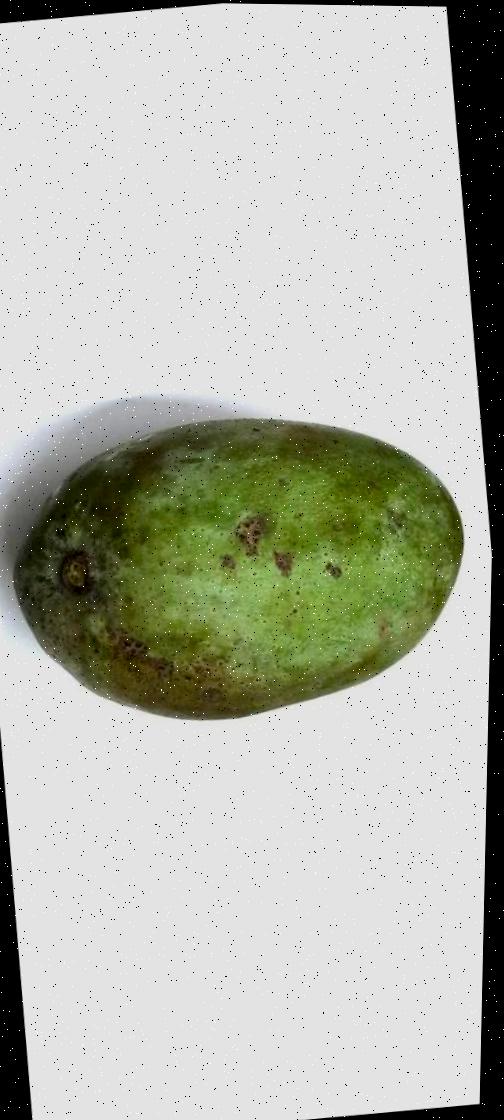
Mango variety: Fazli Classic